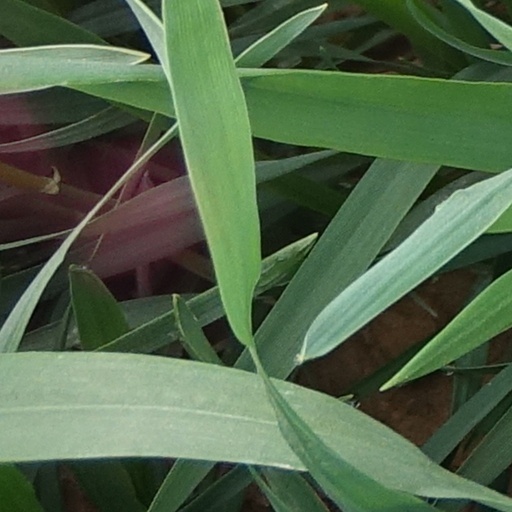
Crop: wheat